Erika Bodnár

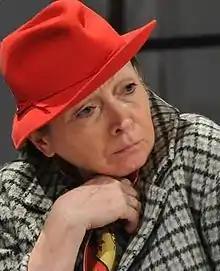

Erika Bodnár (born 17 March 1948) is a Hungarian actress. She appeared in more than fifty films since 1966.